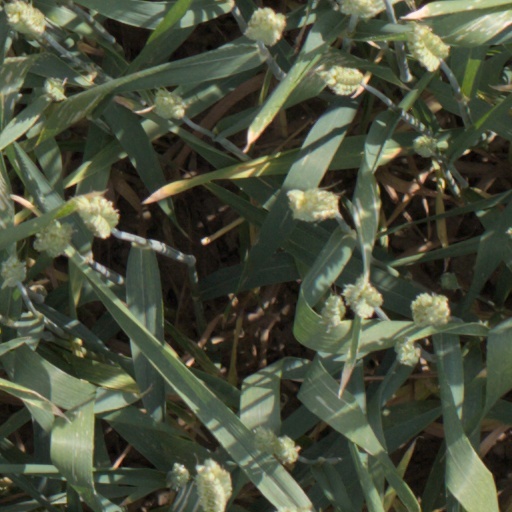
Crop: wheat